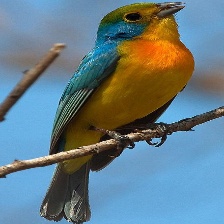
Species: ORANGE BRESTED BUNTING
Scientific name: PASSERINA LECLANCHERII
ImageNet parent category: indigo_bunting